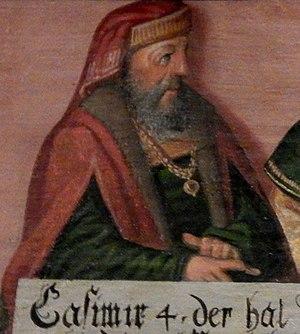
Casimir III de Poméranie, connu aussi sous le nom de Casimir III de Szczecin, est né vers 1348 et il est mort le 24 août 1372. Il est duc de Poméranie.